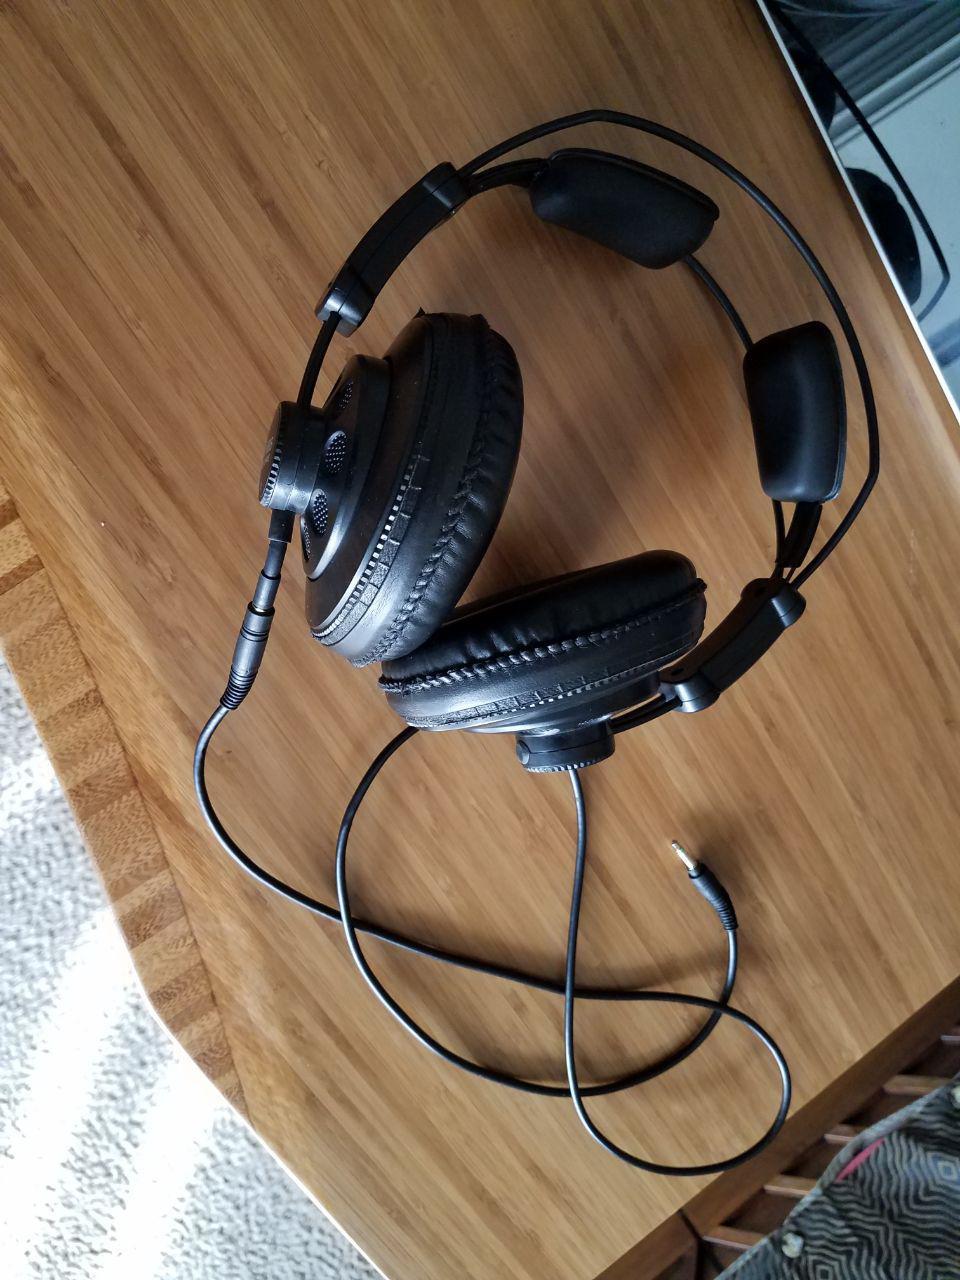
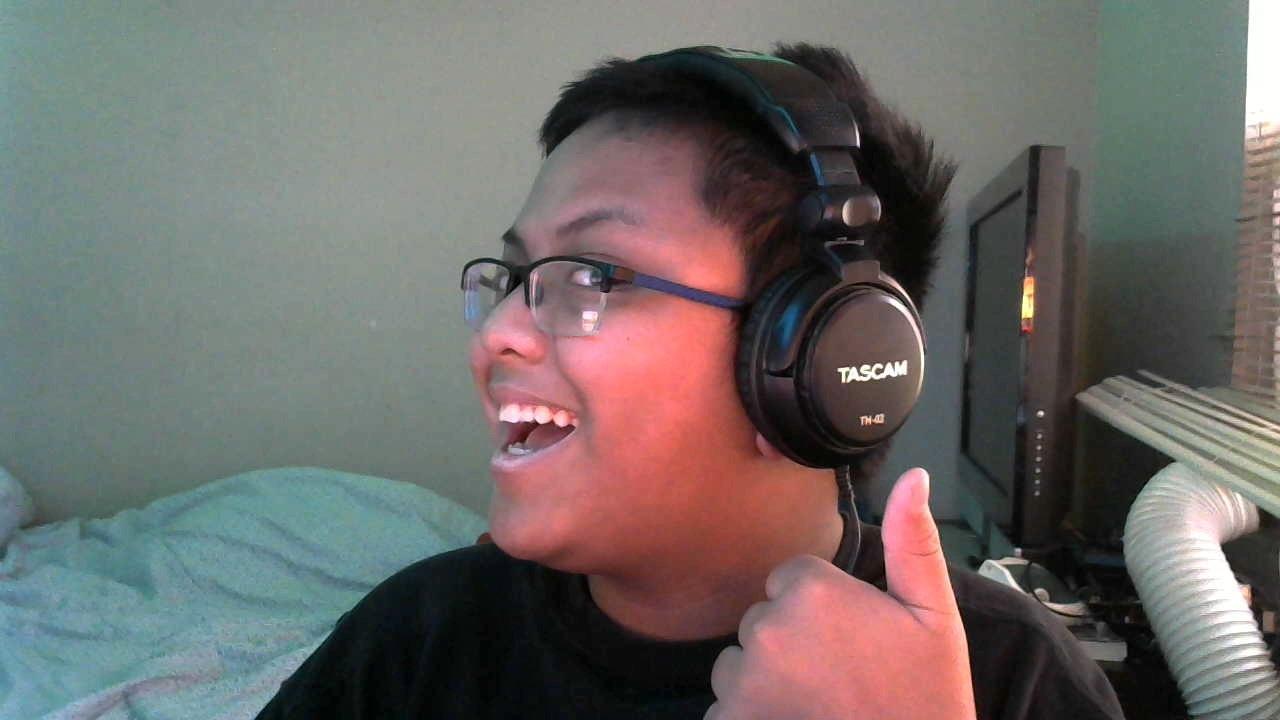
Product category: headphones
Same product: no